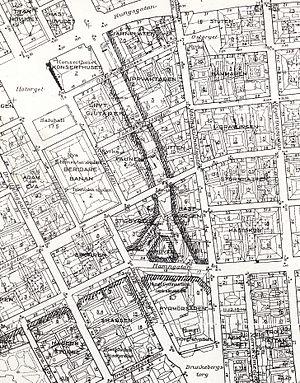
Le redéveloppement de Norrmalm est un vaste projet de redéveloppement urbain qui fut mis en œuvre dans le sud du quartier de Norrmalm au centre-ville de Stockholm en Suède. La décision de principe fut prise en 1945 et les travaux qui eurent lieu dans les années 1950, 60 et 70 aboutirent au remplacement de l'ancien quartier de Klara par la moderne Stockholms city, tandis que la construction du métro fut facilitée.